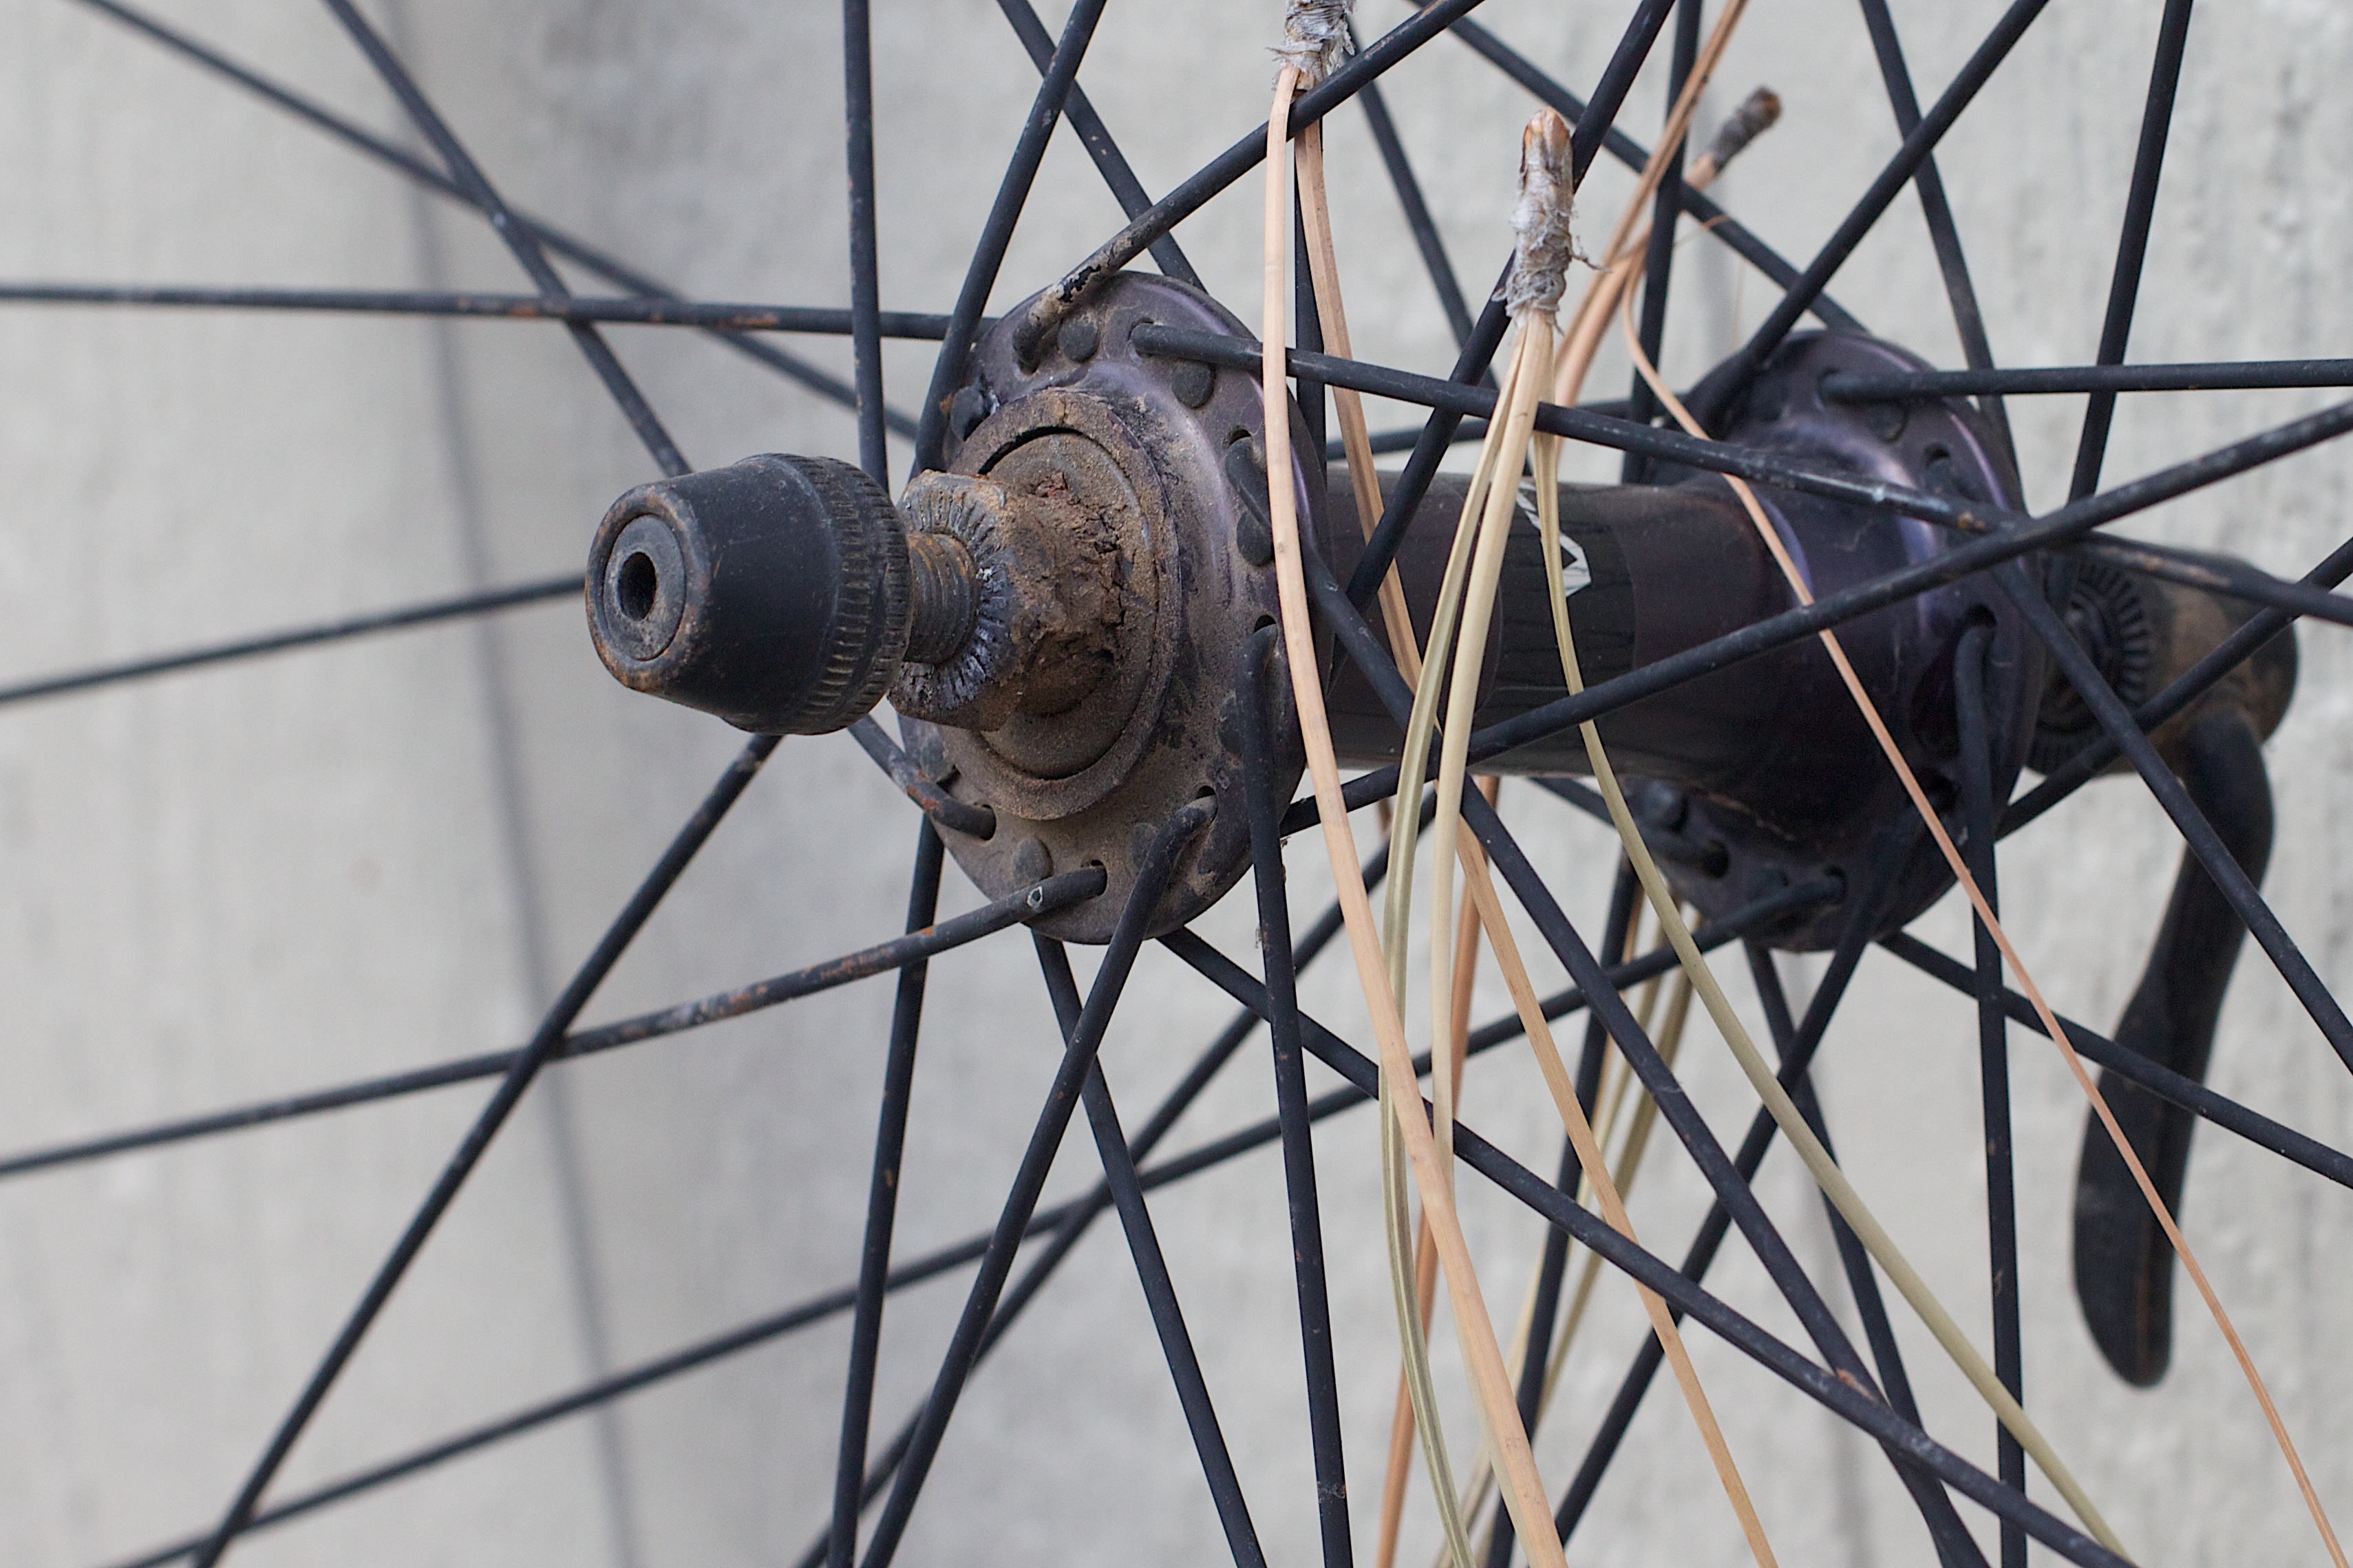
wheel, bicycle, vehicle, sports equipment, close up, cyclo cross bicycle